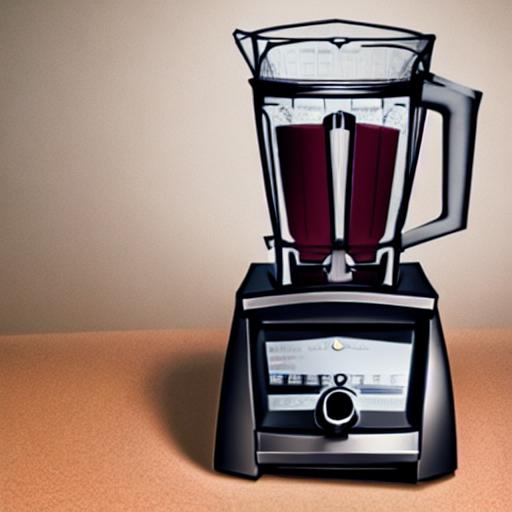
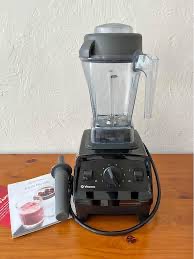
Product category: items_blender
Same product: no